Paraire Tomoana

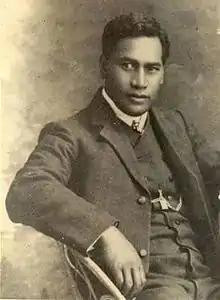

Paraire "Friday" Henare Tomoana (died 15 April 1946) was a Māori political leader, journalist, historian, sportsman, and lyricist of the Ngāti Kahungunu and Ngāi Te Whatu-i-Āpiti tribes. Born either in Waipatu or Pakowhai near Hastings, he was the son of Henare Tomoana, the principal chief of the Heretaunga region and Member of Parliament for the Eastern Māori electorate. He was educated at Te Aute College and was a member of the Young Māori Party, an association of alumni from the college that dominated the Māori political landscape in the early 20th century.